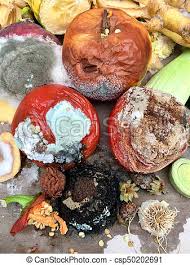
Waste category: biological